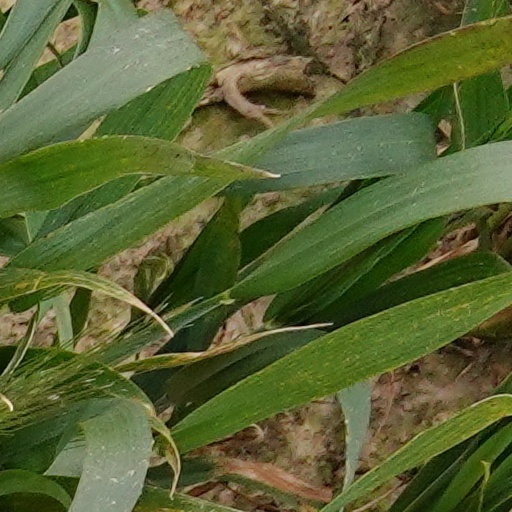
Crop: wheat